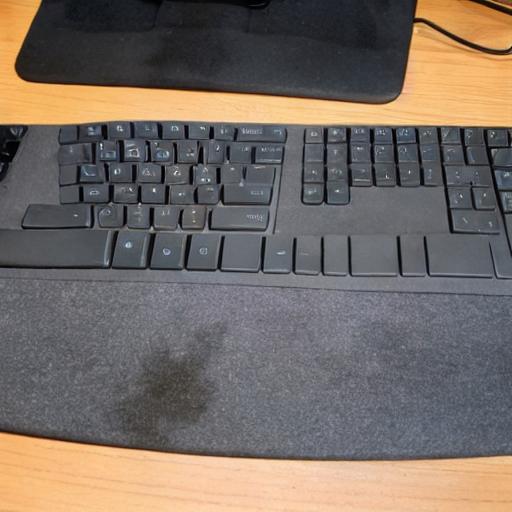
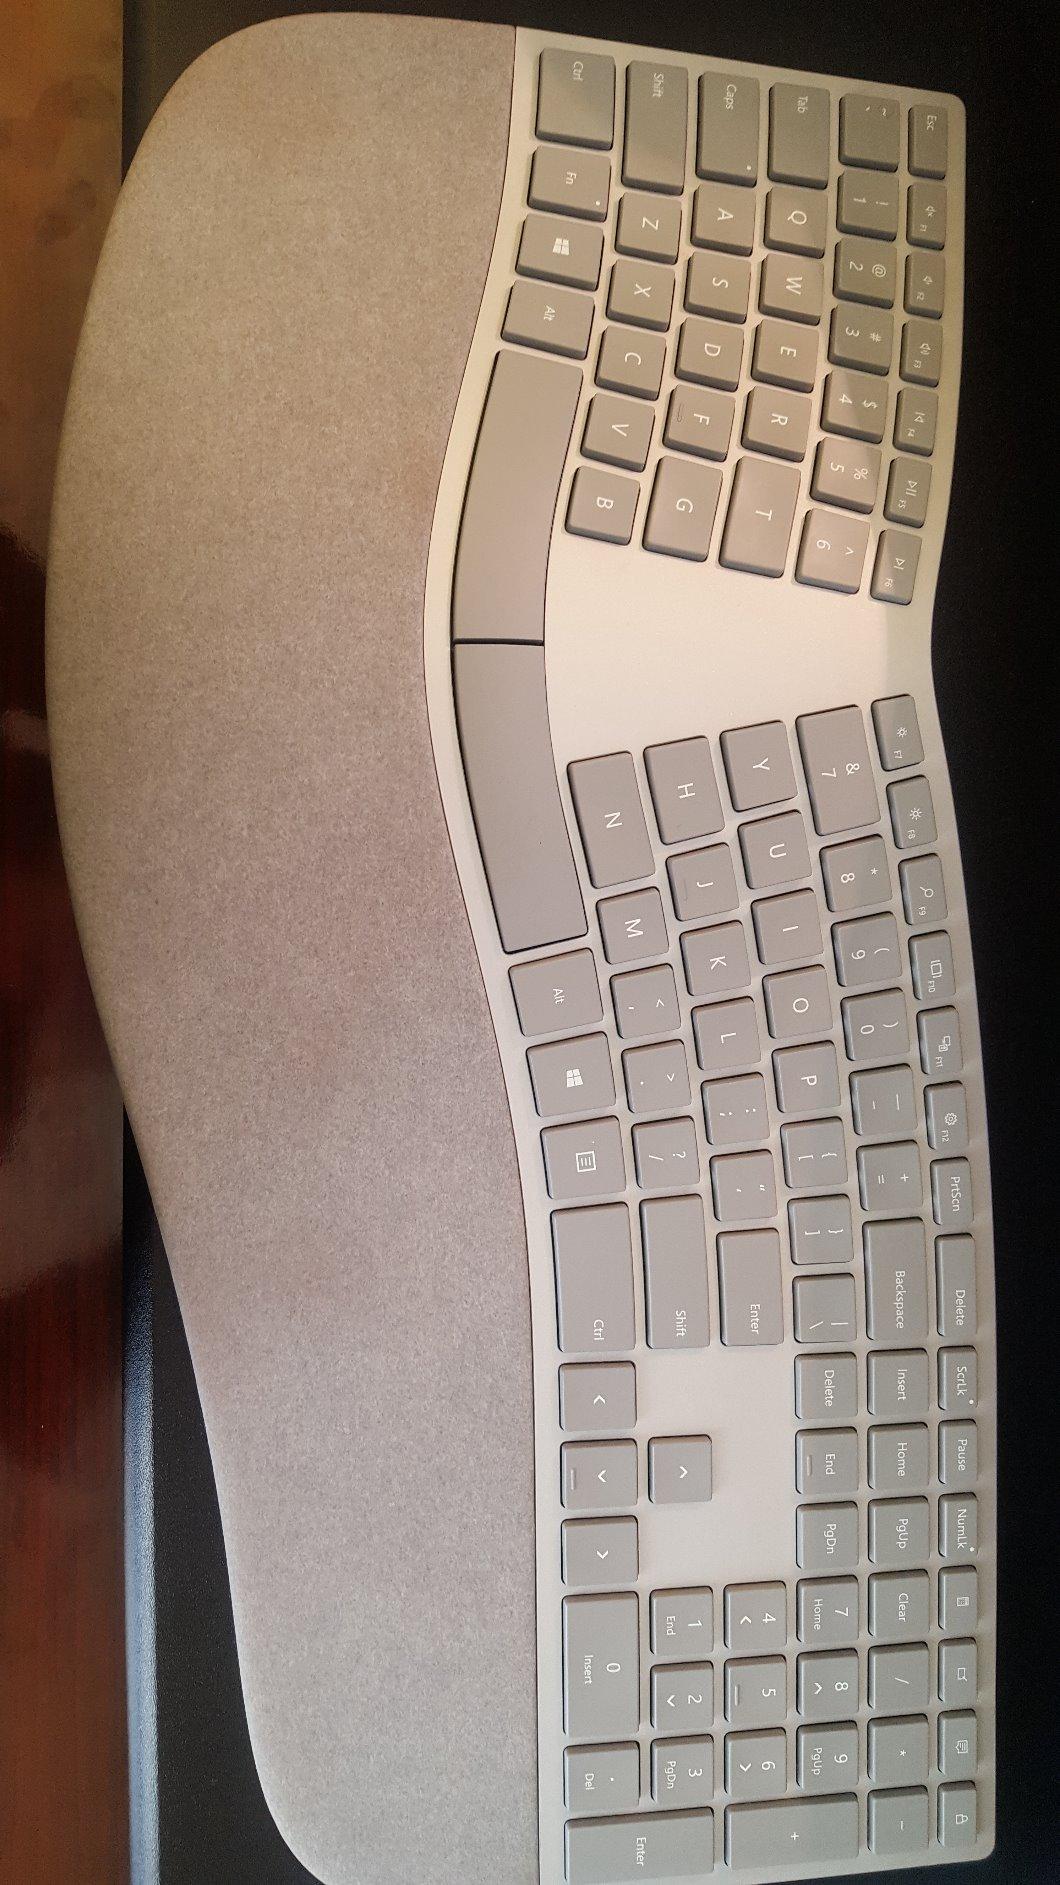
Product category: keyboard
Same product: no